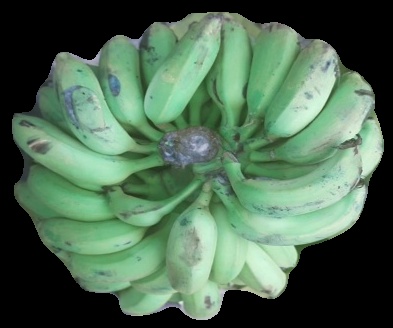
Variety: elakki-bale
Grade: grade2